Ruse, Bulgaria

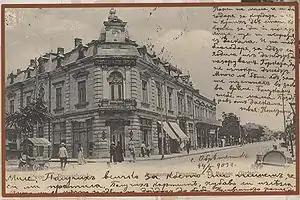
The first private bank in Bulgaria — „Girdap"

After it became part of modern Bulgaria on 20 February 1878, Ruse was one of the key cultural and economic centres of the country. Intensive building during the period changed the city's architectural appearance to a typical Central European one. Ruse is known for the many first innovations in Bulgaria, including: